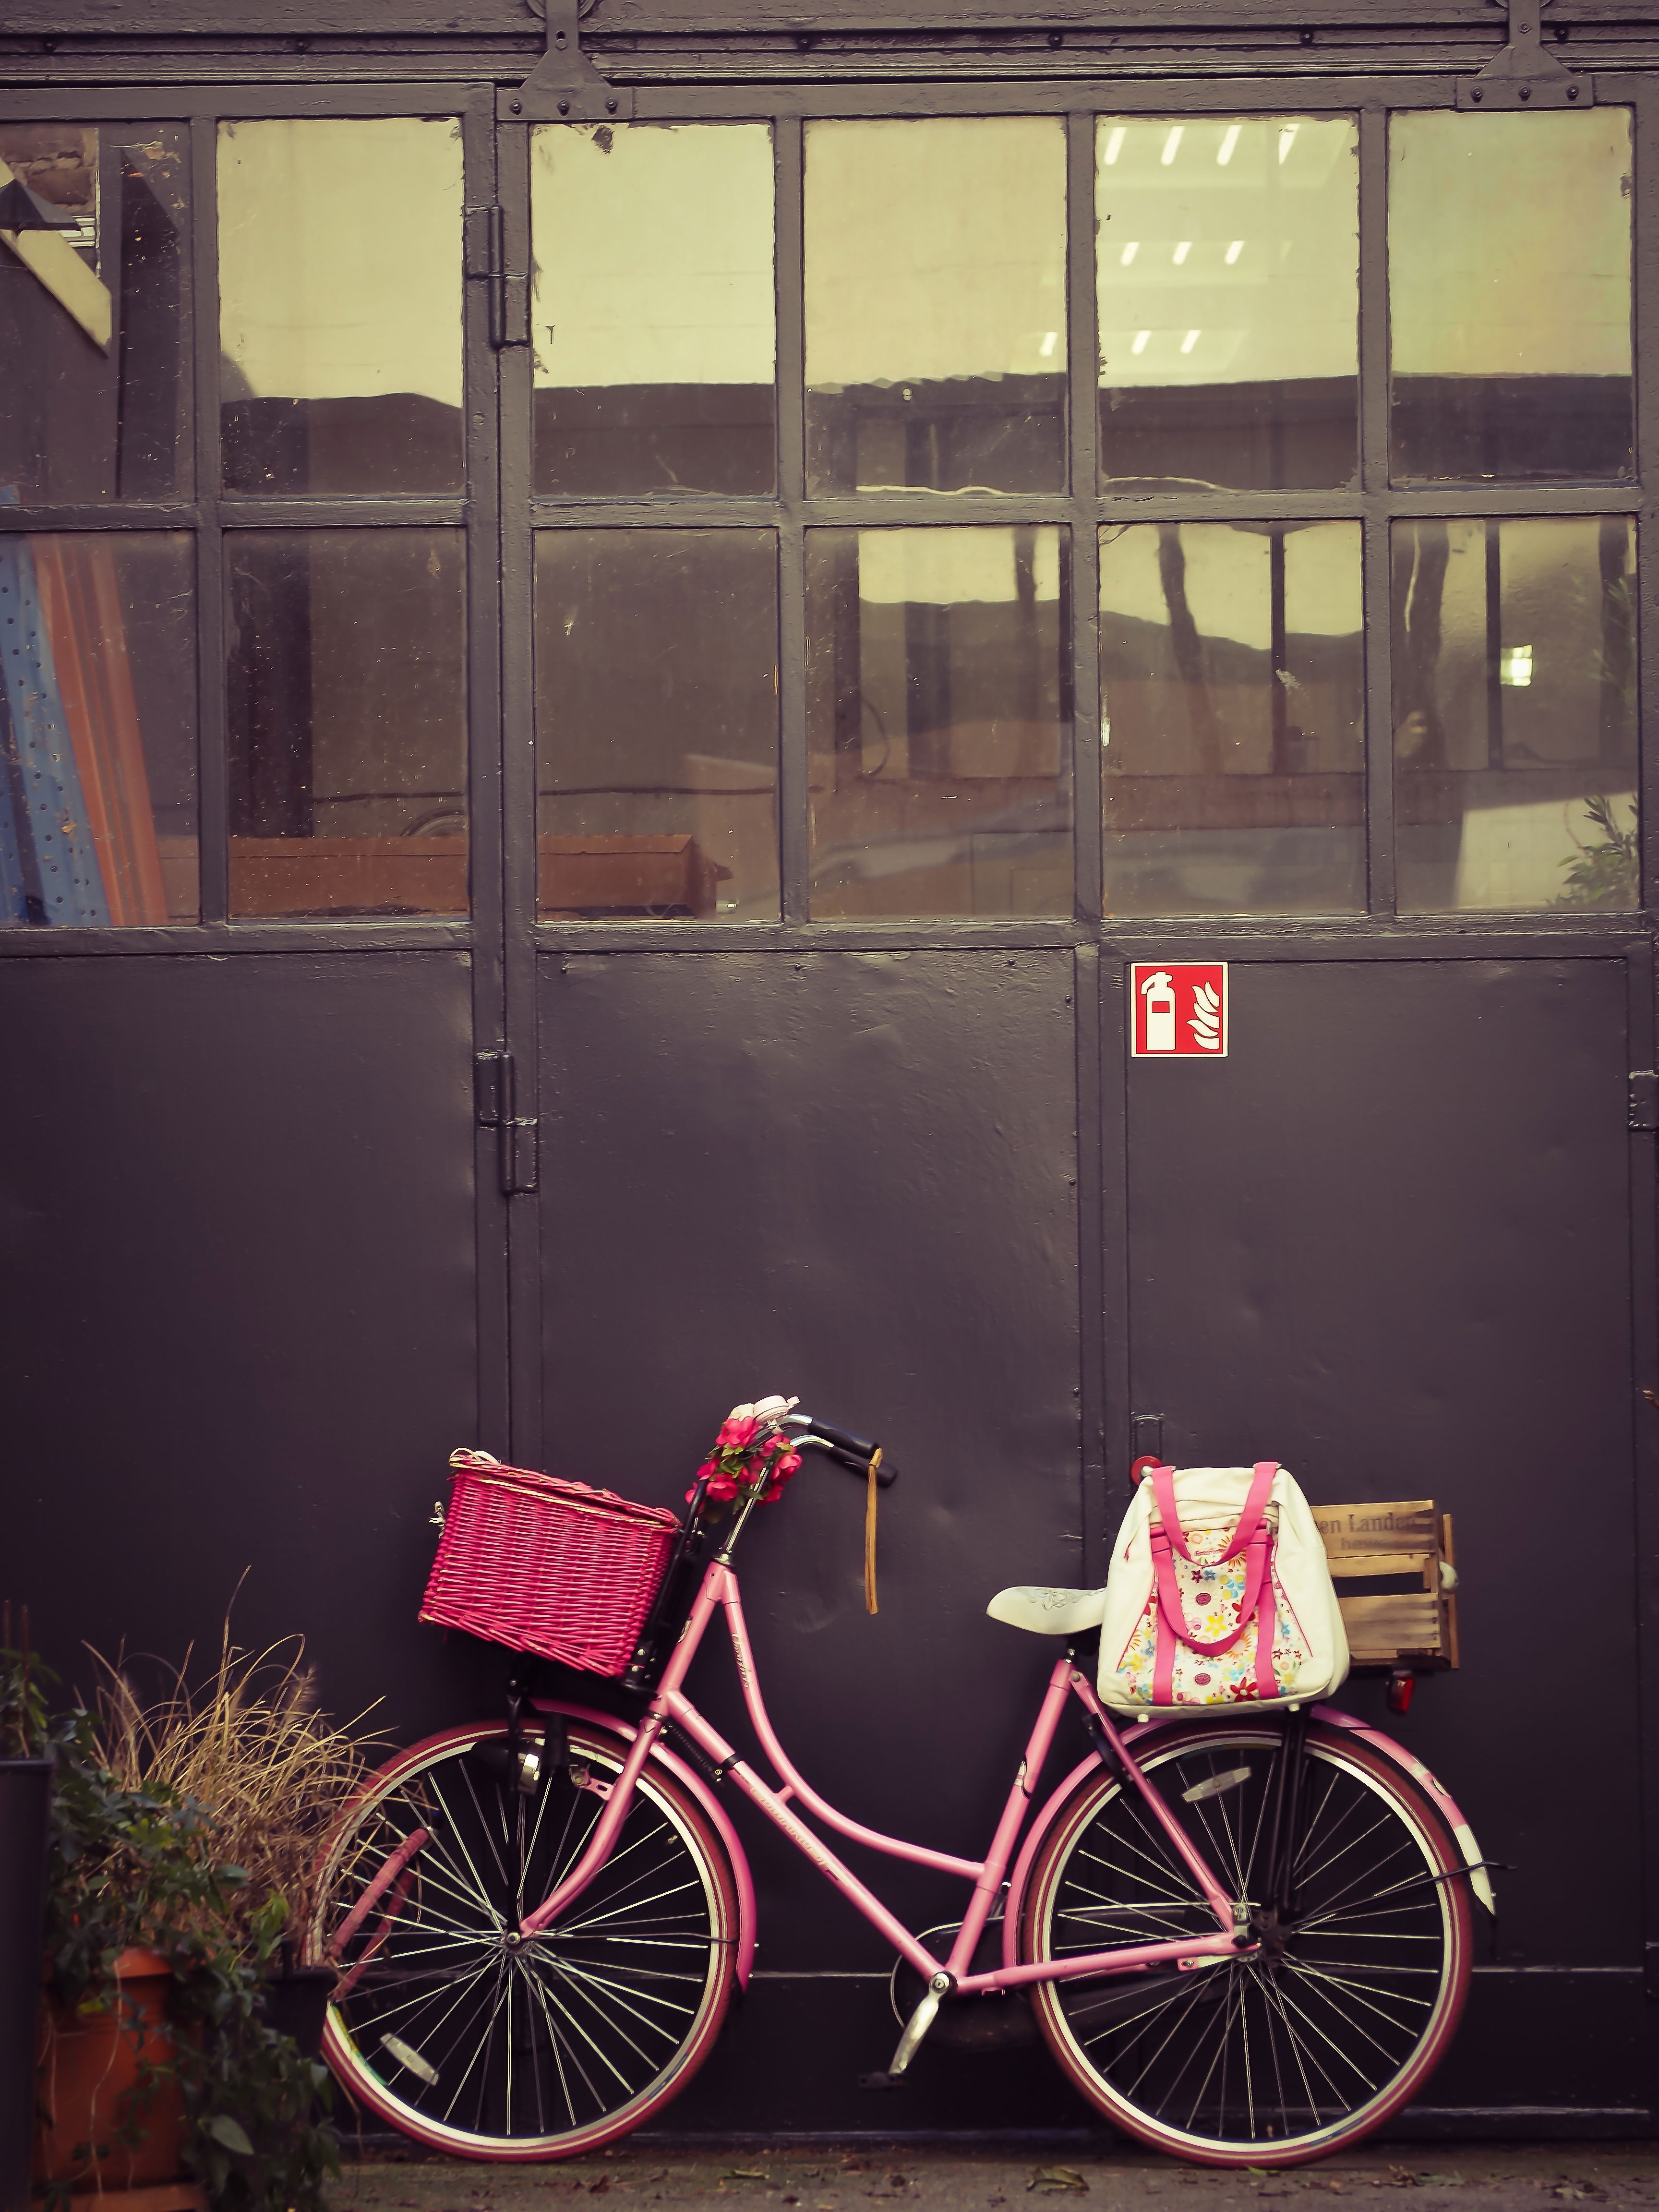
vintage, wheel, building, old, bicycle, bike, city, urban, transport, vehicle, color, backyard, pink, goal, sports equipment, input, land vehicle